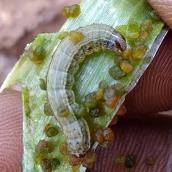
Crop: Onion
Condition: caterpillar-p